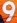
Number: 9